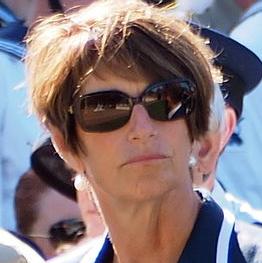
Age: 56